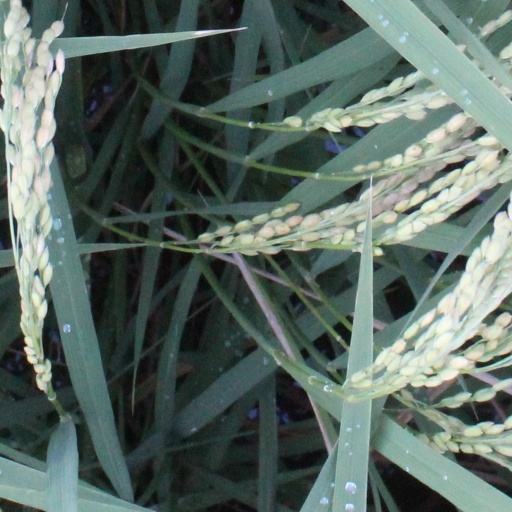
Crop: rice